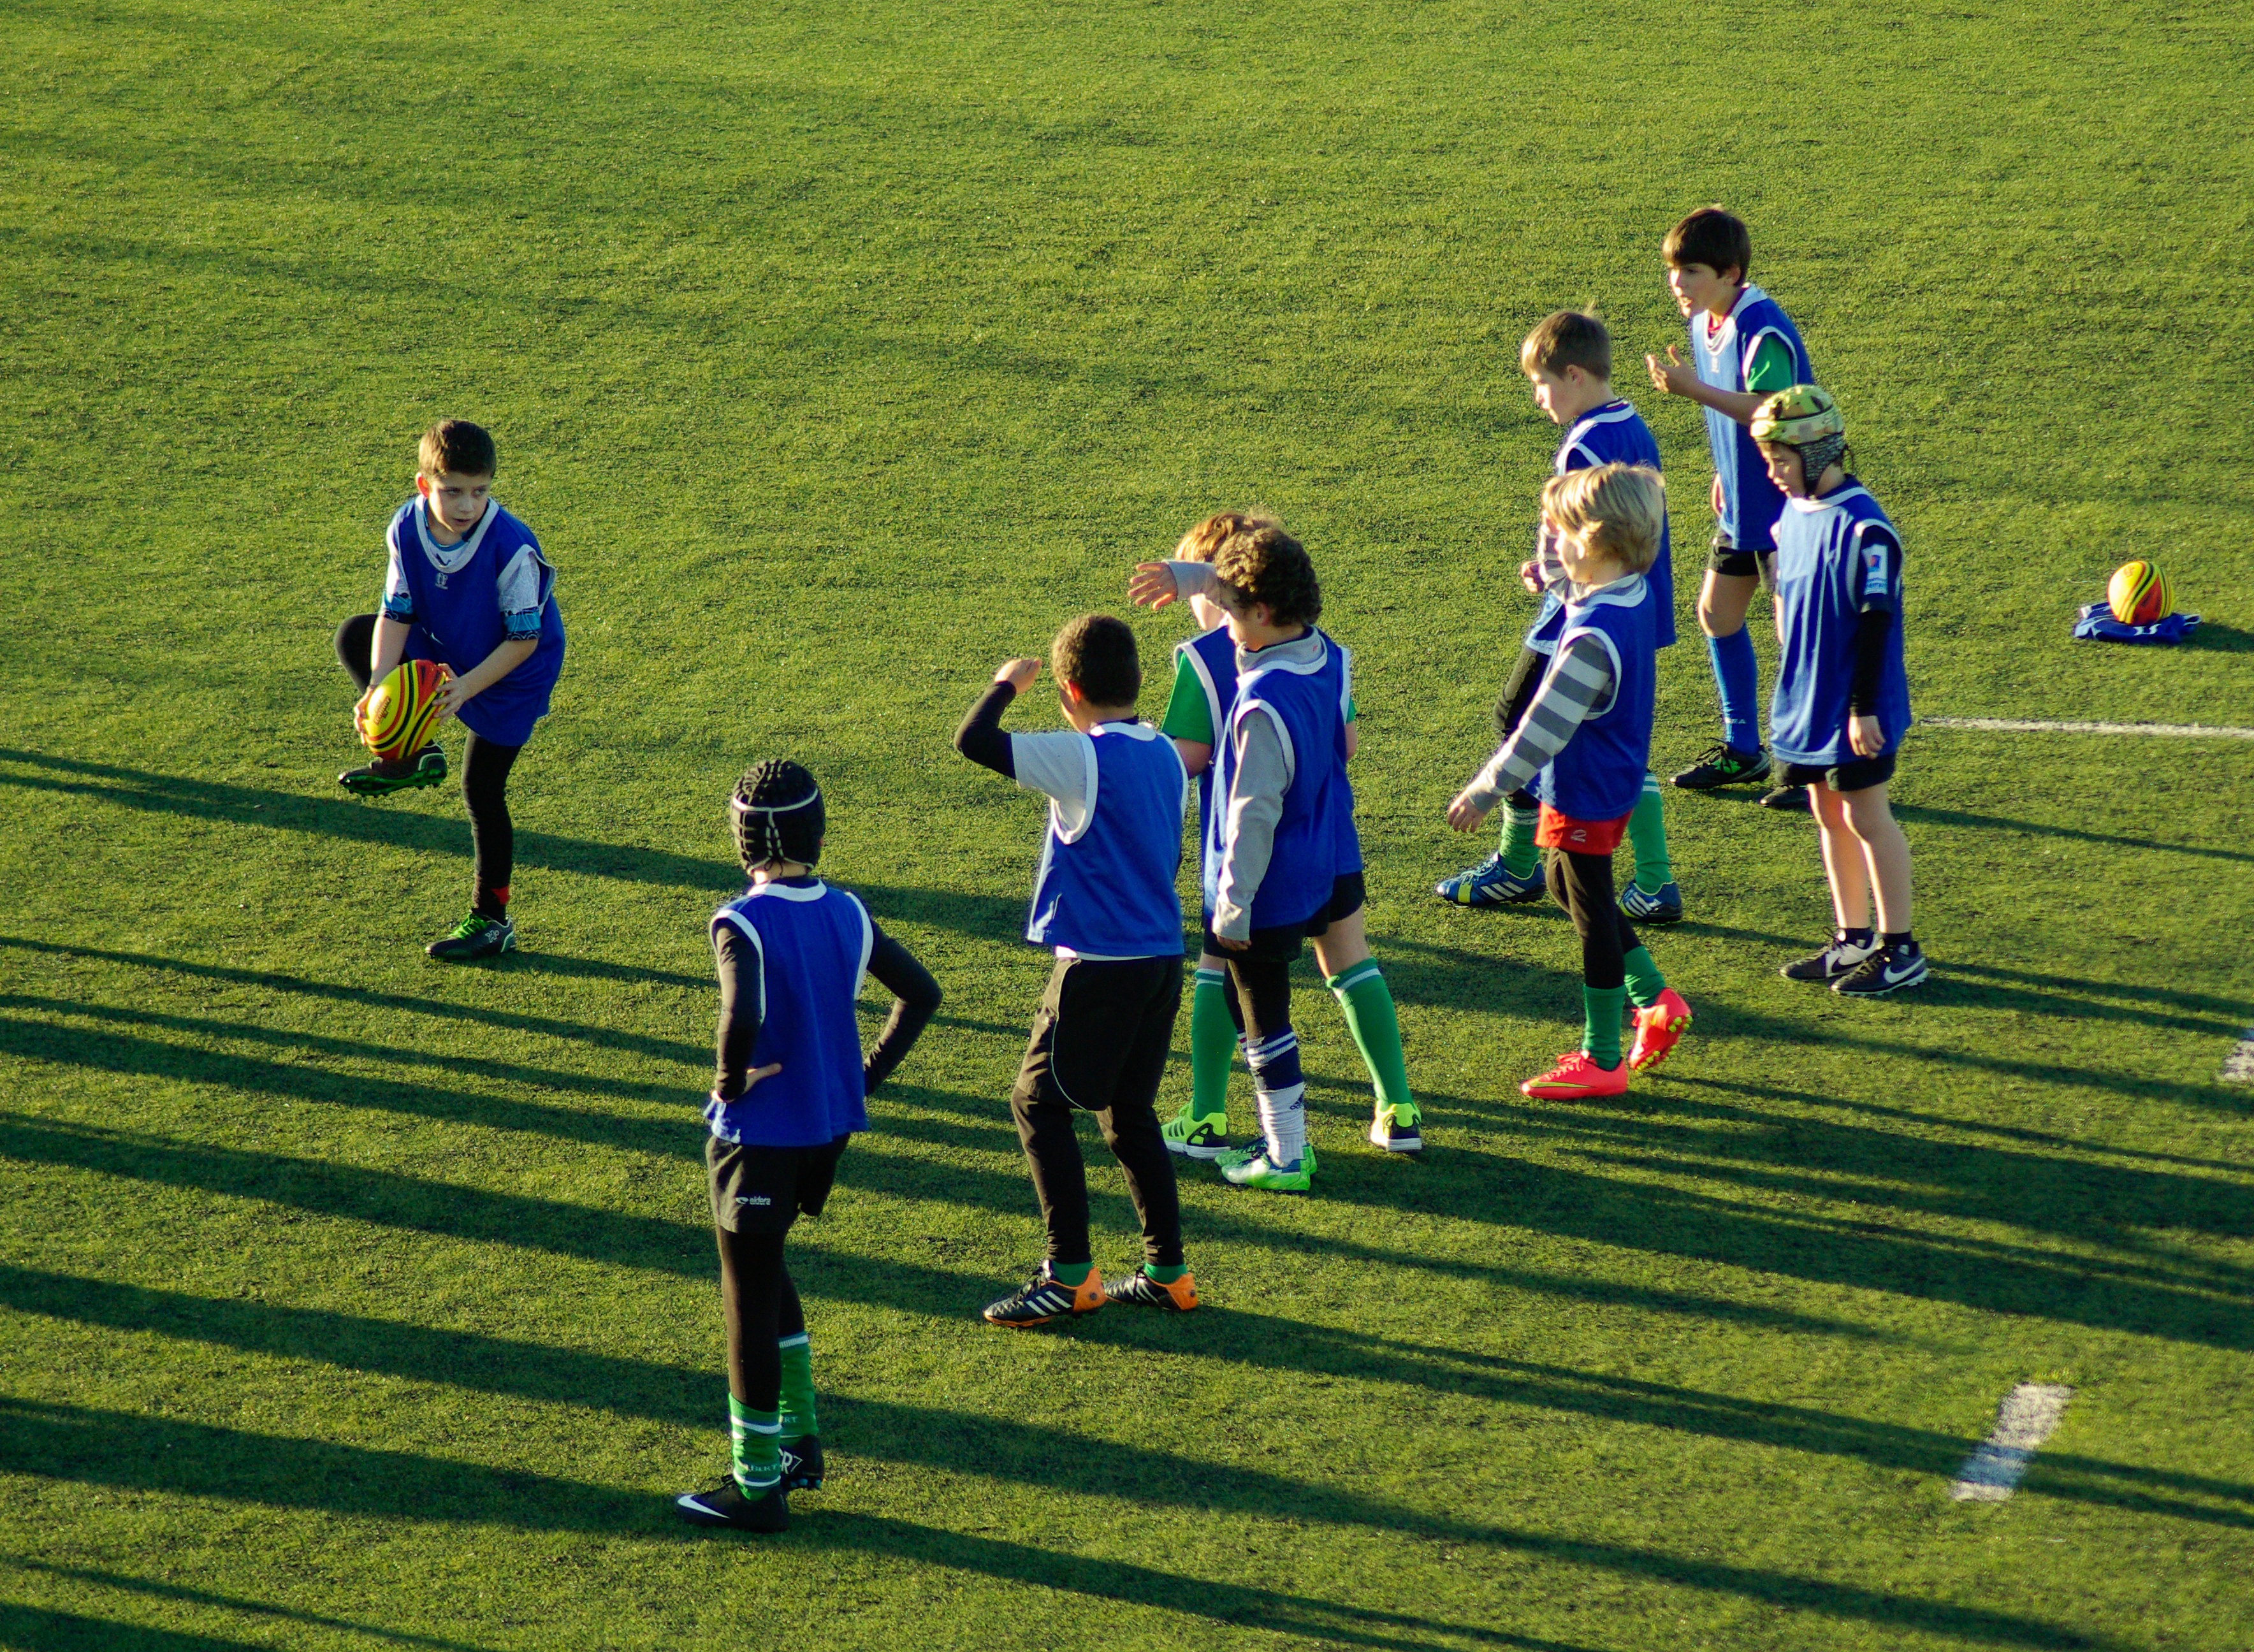
soccer, stadium, player, rugby, children, team, sports, ball, sprint, football player